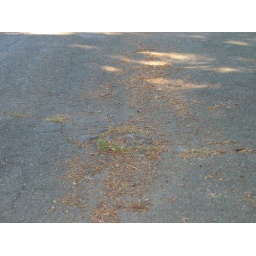
close up of tree stump in street